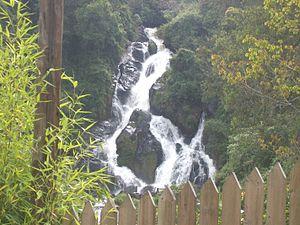
El Salto del Tequendamita est une petite chute d'eau naturelle de Colombie située dans la municipalité d'El Retiro, dans le département d'Antioquia. Sa hauteur est de 20 mètres.